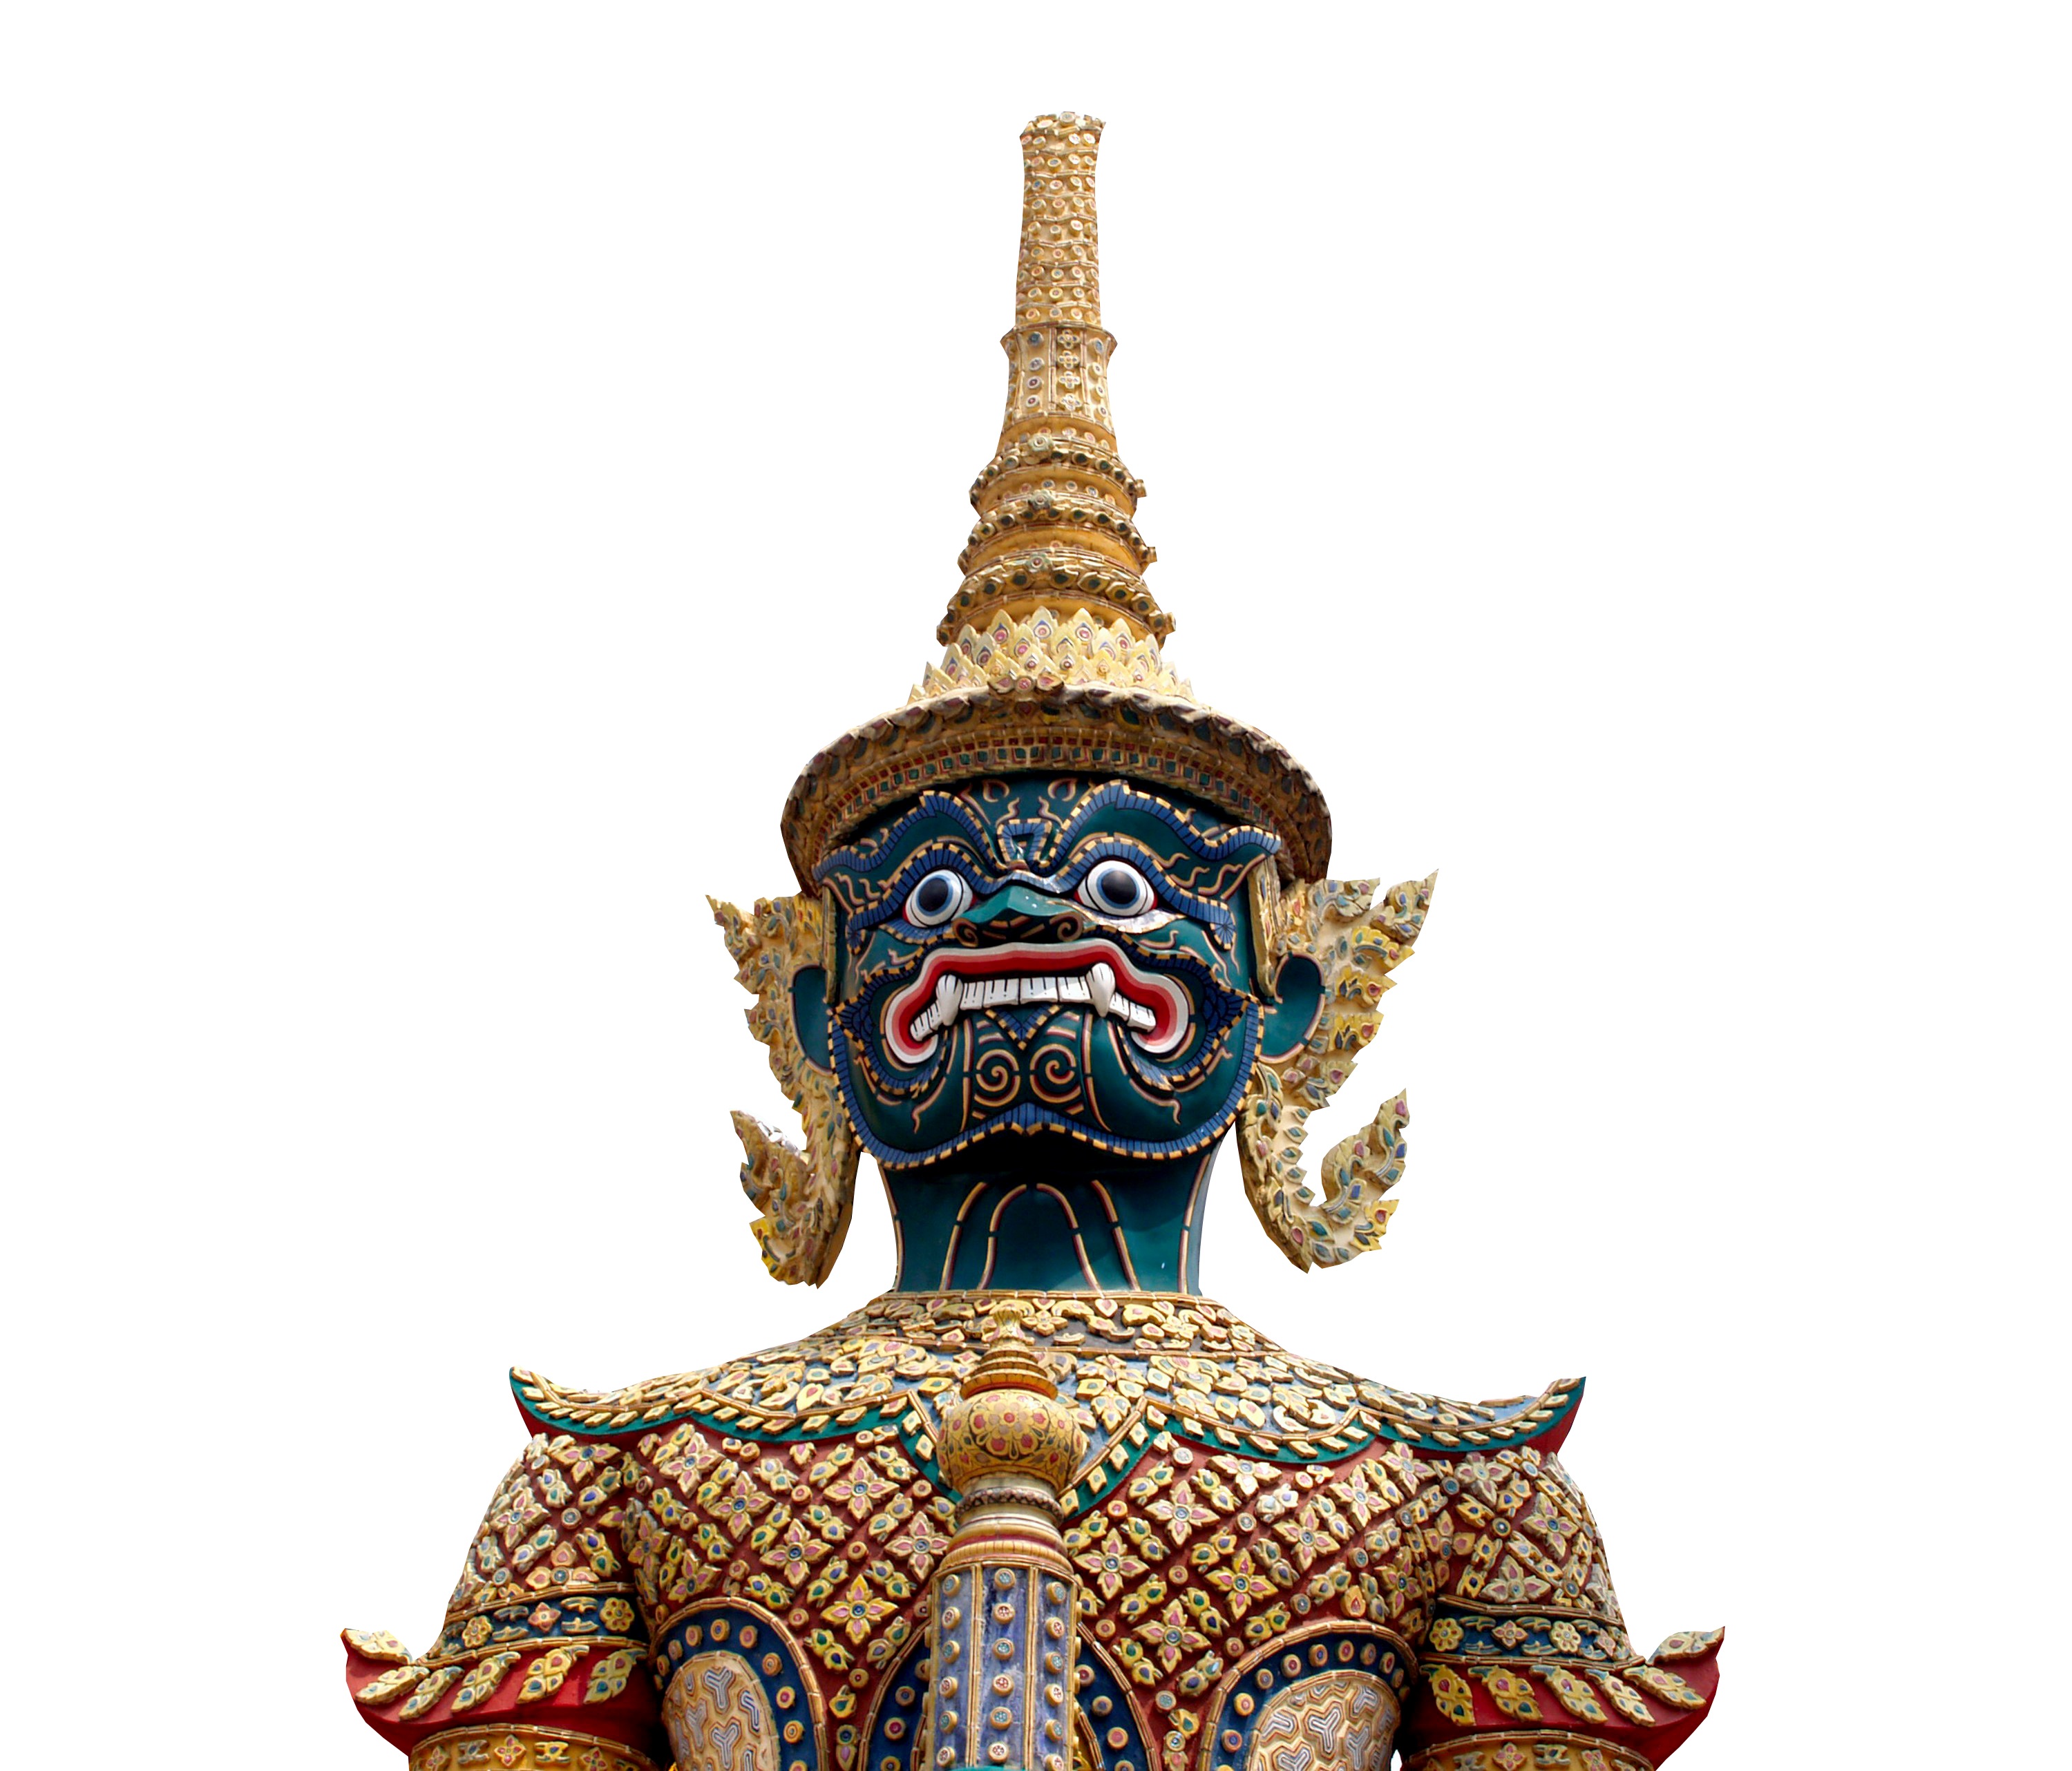
sky, palace, monument, asian, statue, golden, buddhist, buddhism, religion, asia, blue, colorful, place of worship, thailand, siam, sculpture, religious, scary, grand, king, background, gold, temple, decorative, giant, royal, eastern, bangkok, ornamental, exotic, demon, devil, yak, oriental, thai, far, stupa, ornaments, wat, kaew, phra, siamese, east, nirvana, demonic, mythical, hindu temple, terrible, guardians, keo